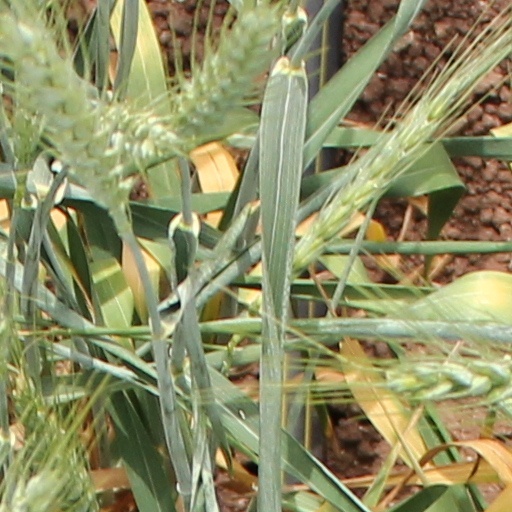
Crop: wheat